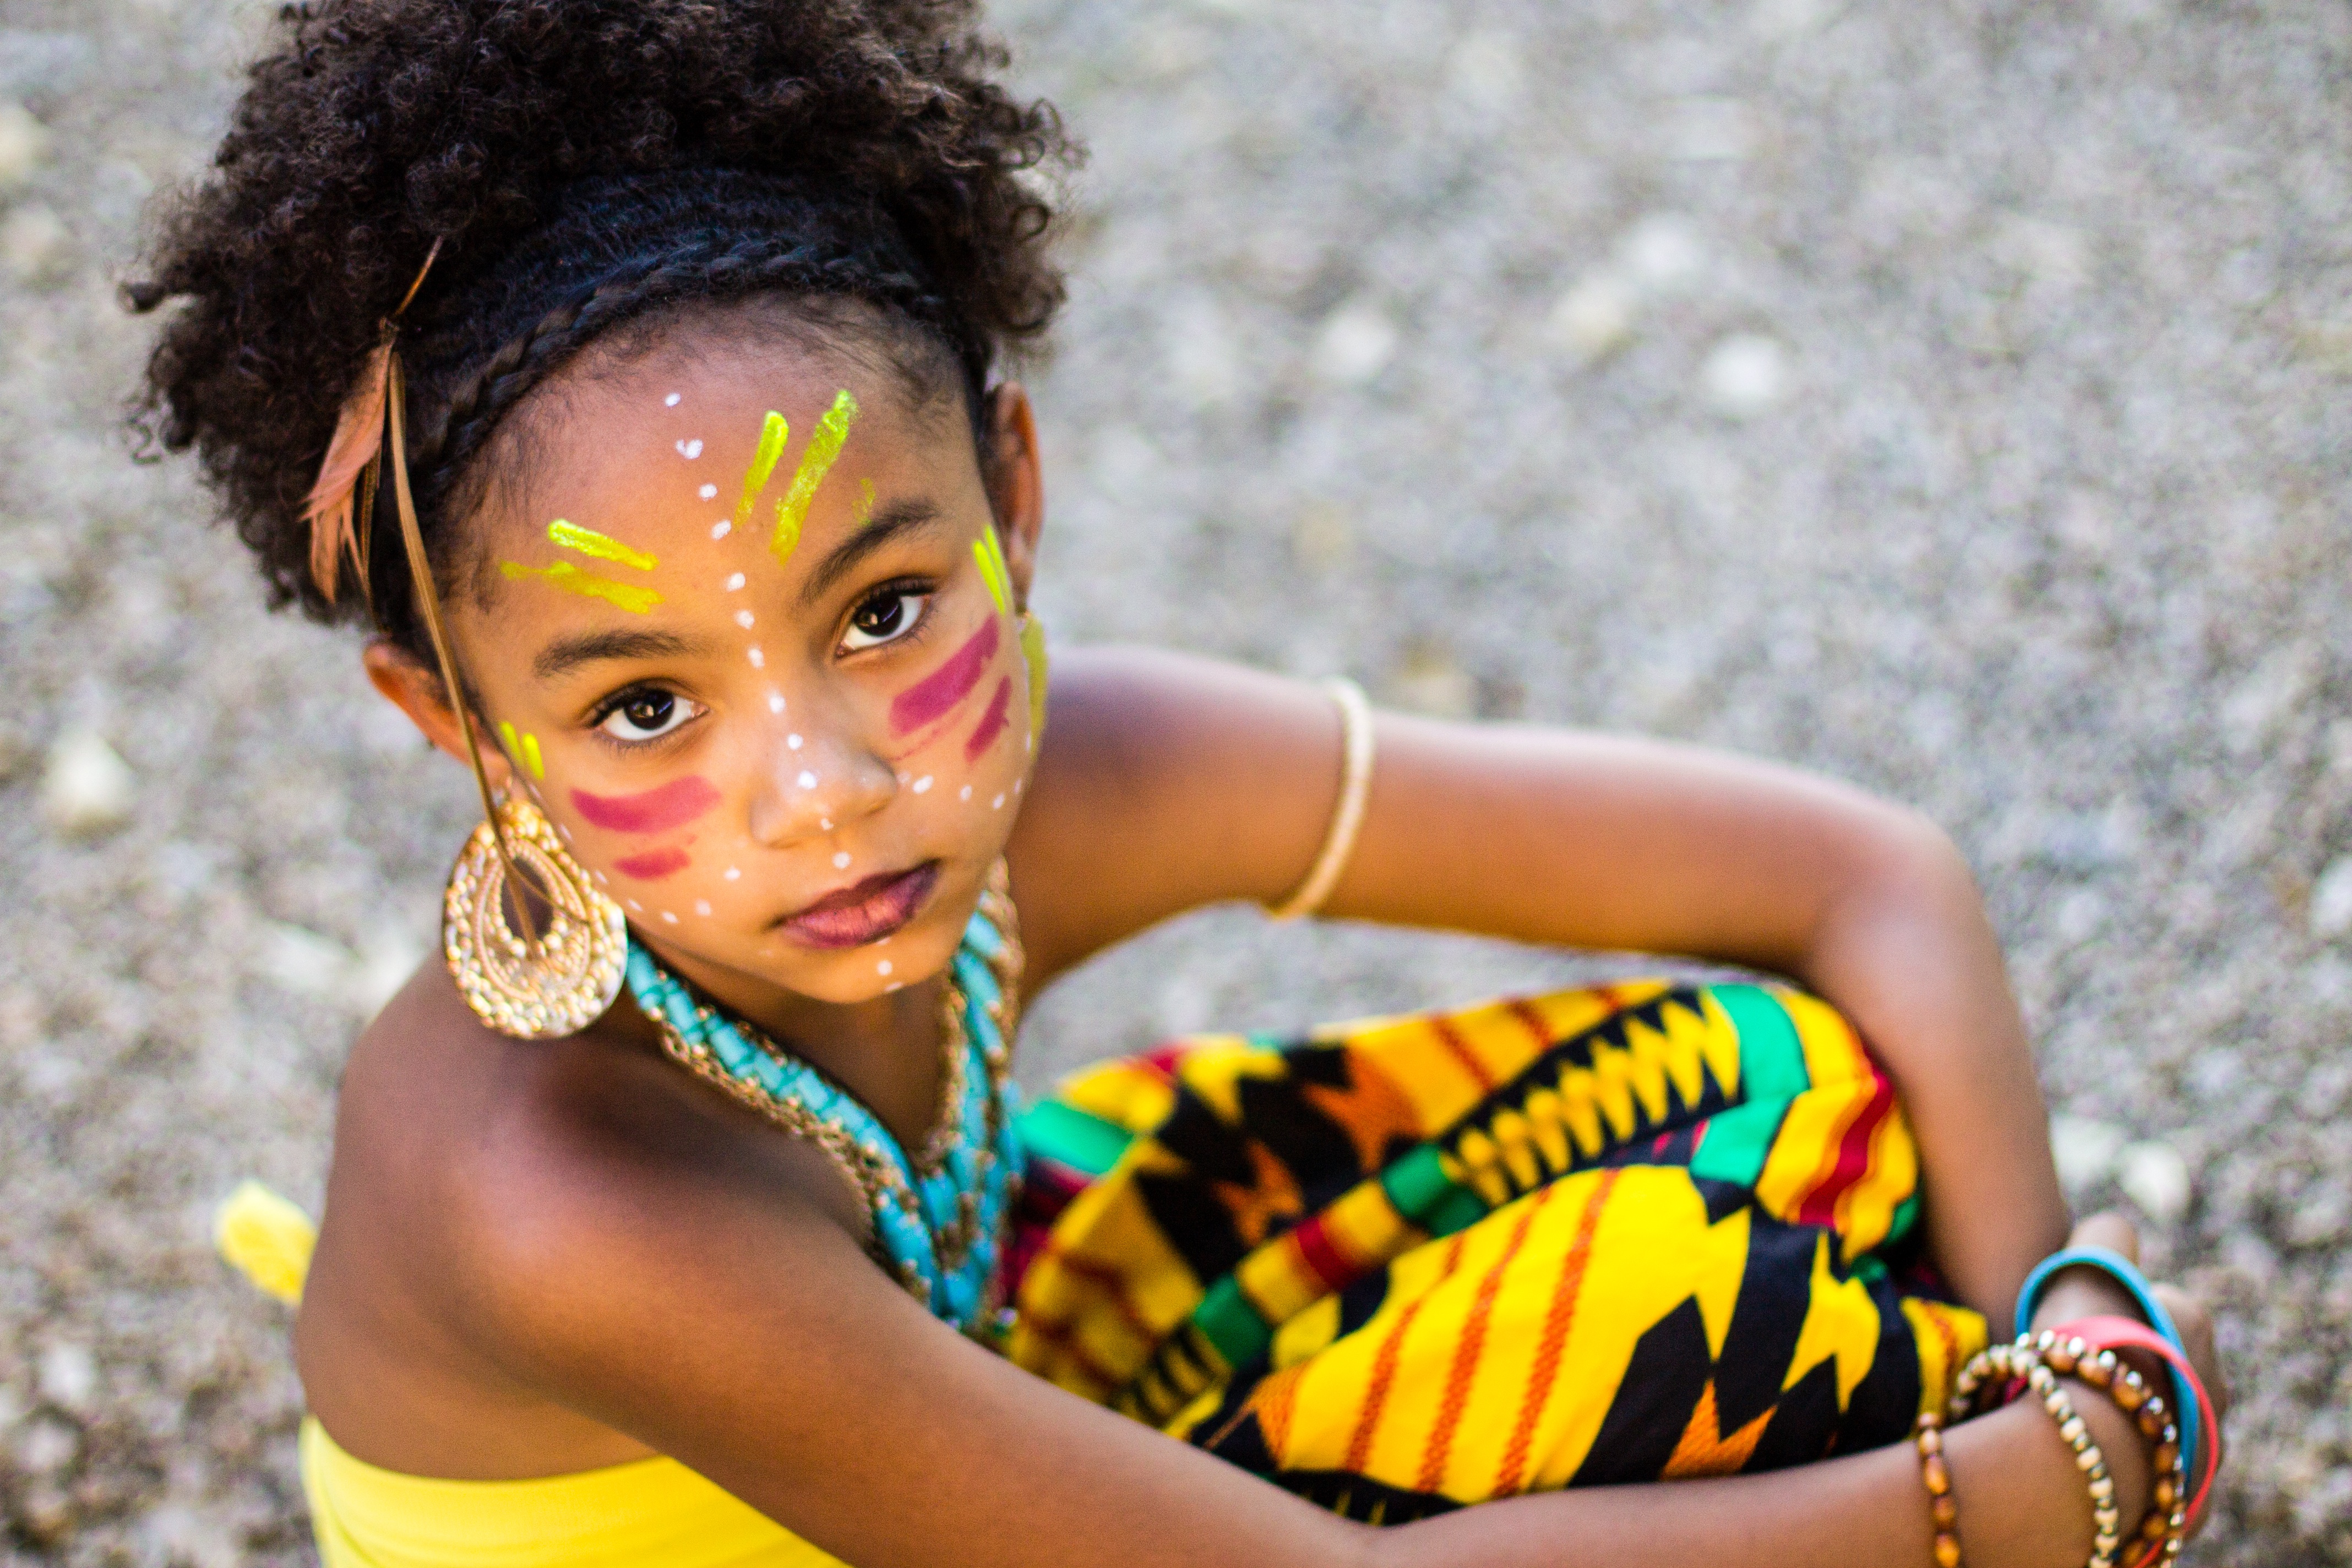
person, people, girl, woman, hair, photography, portrait, model, spring, carnival, color, child, fashion, yellow, lady, facial expression, season, hairstyle, smile, tribe, fun, head, beauty, tradition, photo shoot